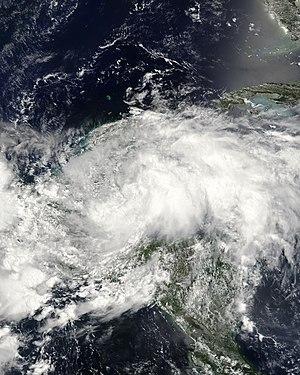
La Tempête tropicale Arthur de 2008 a été la première tempête tropicale à se former au mois de mai depuis 1981.